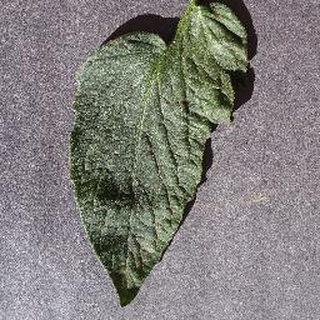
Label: healthy_tomato